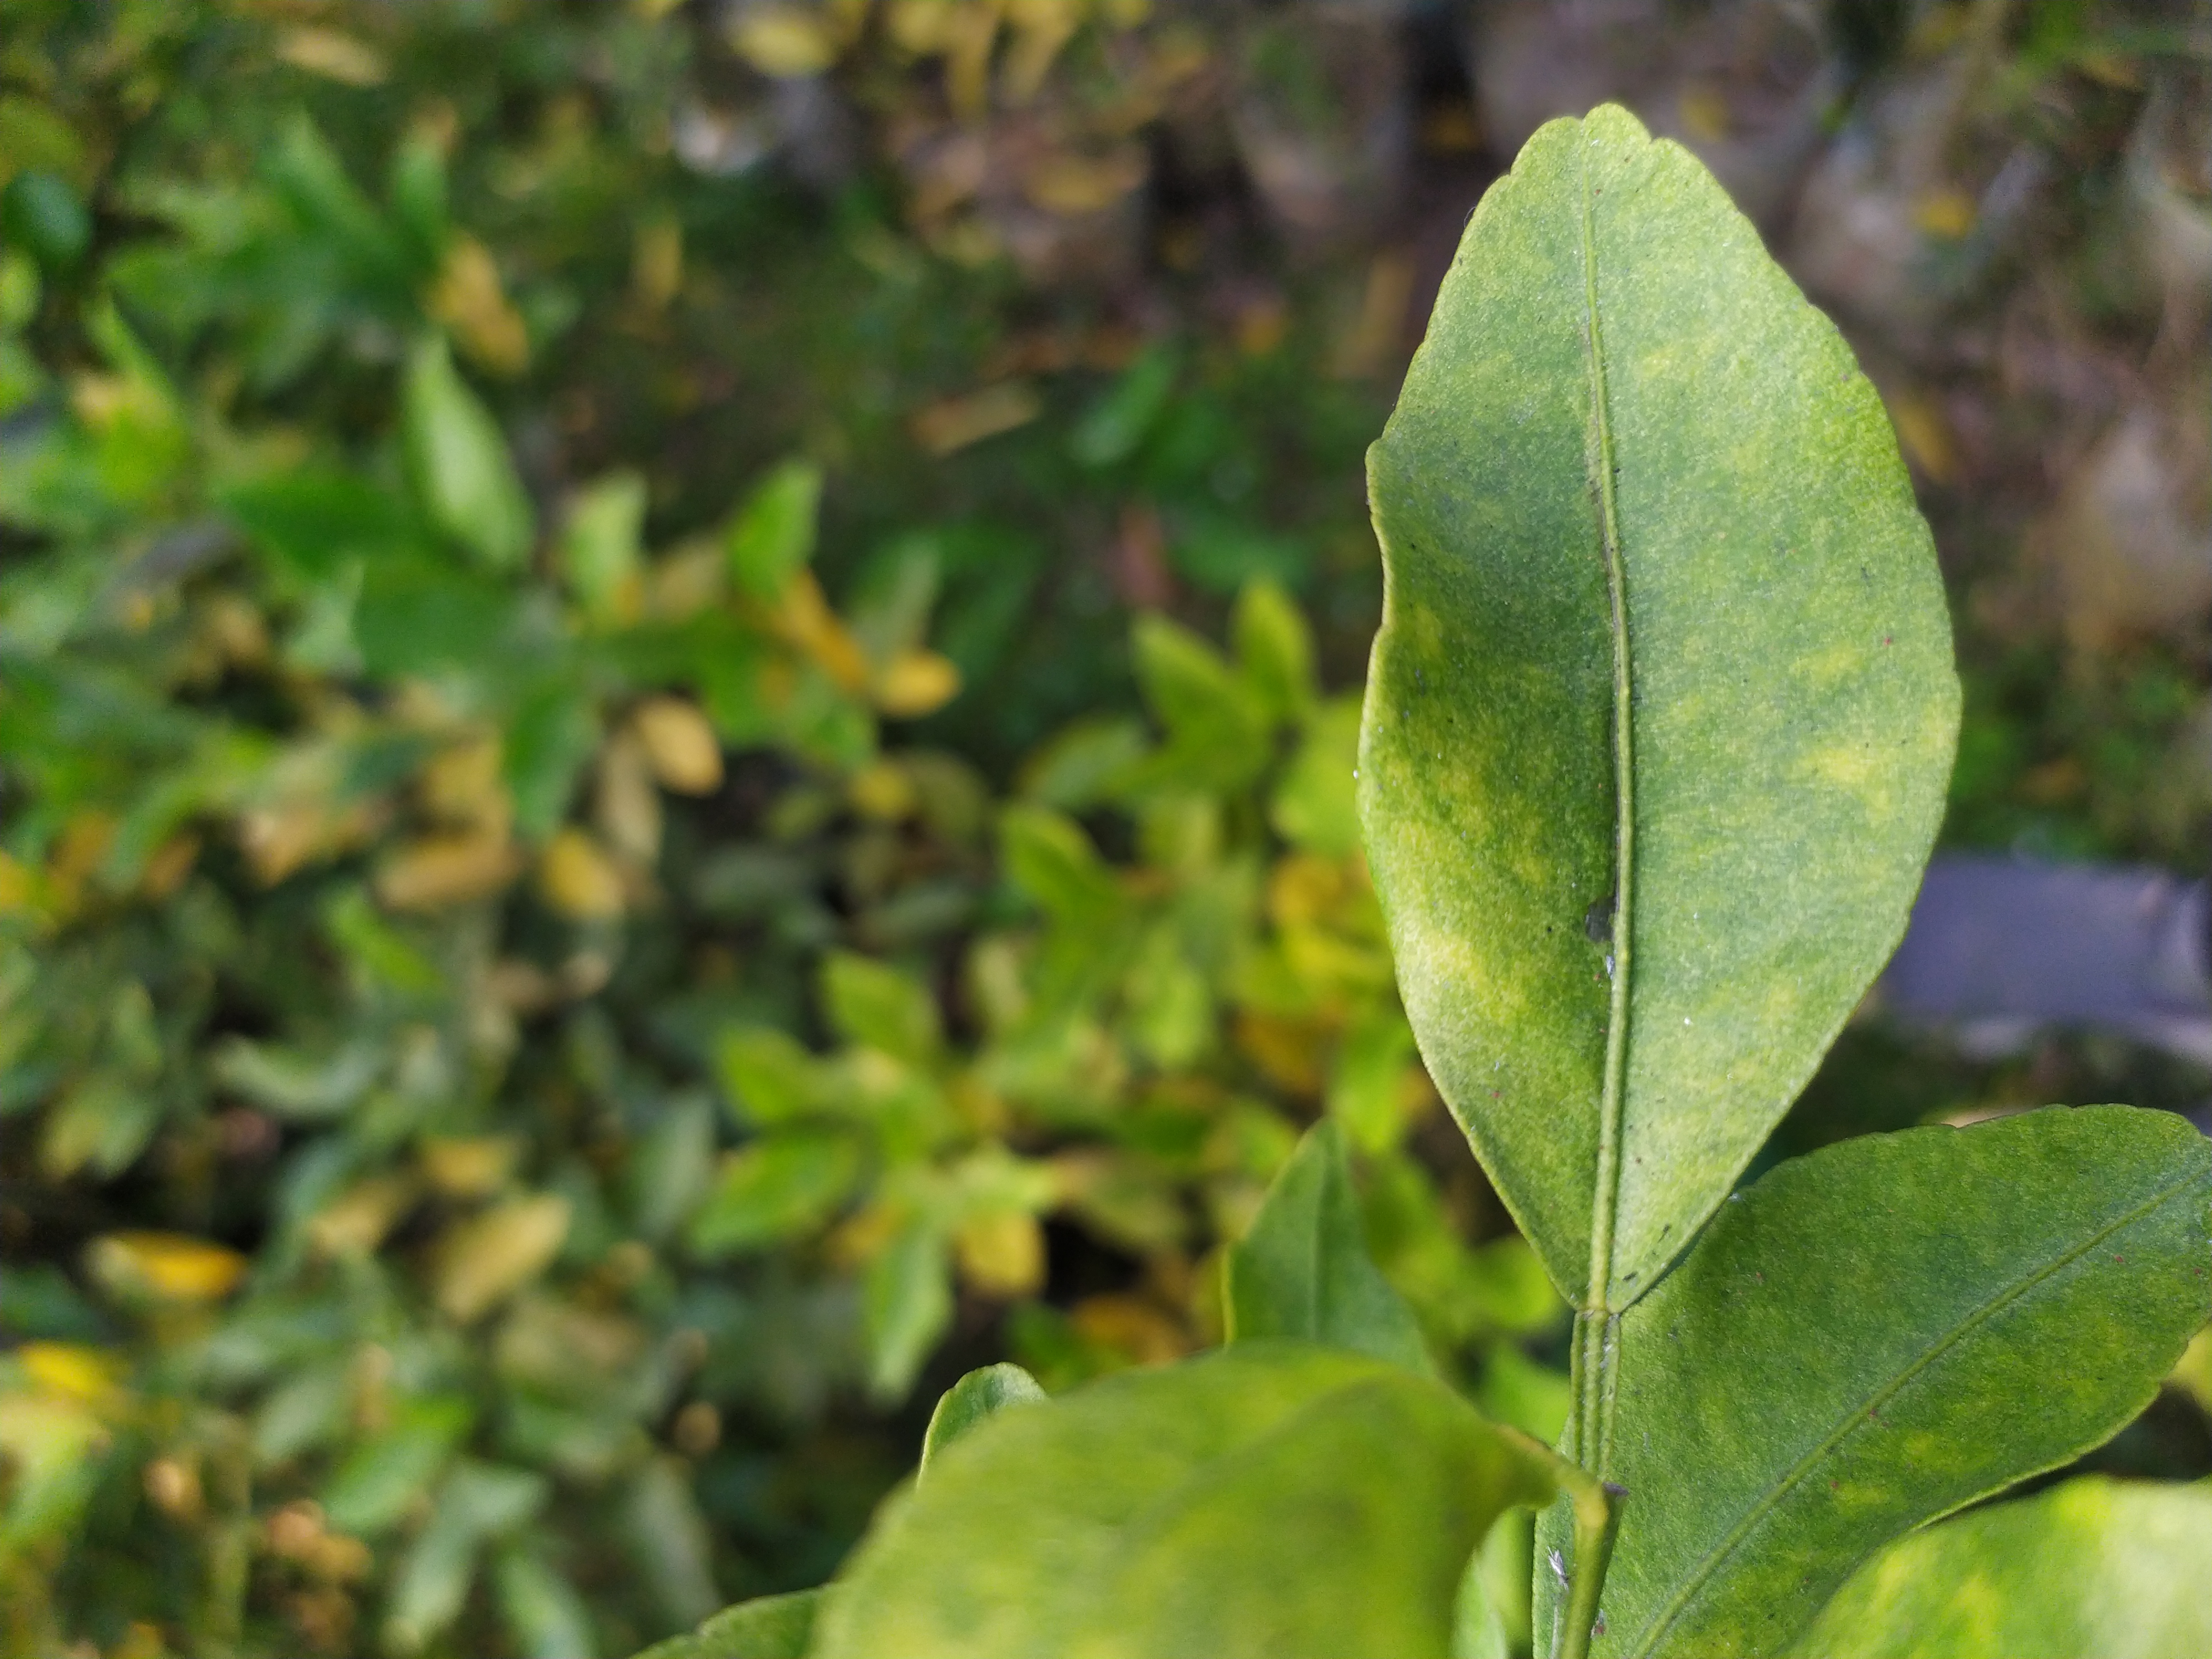
Mandarin leaf variety: Darjeling